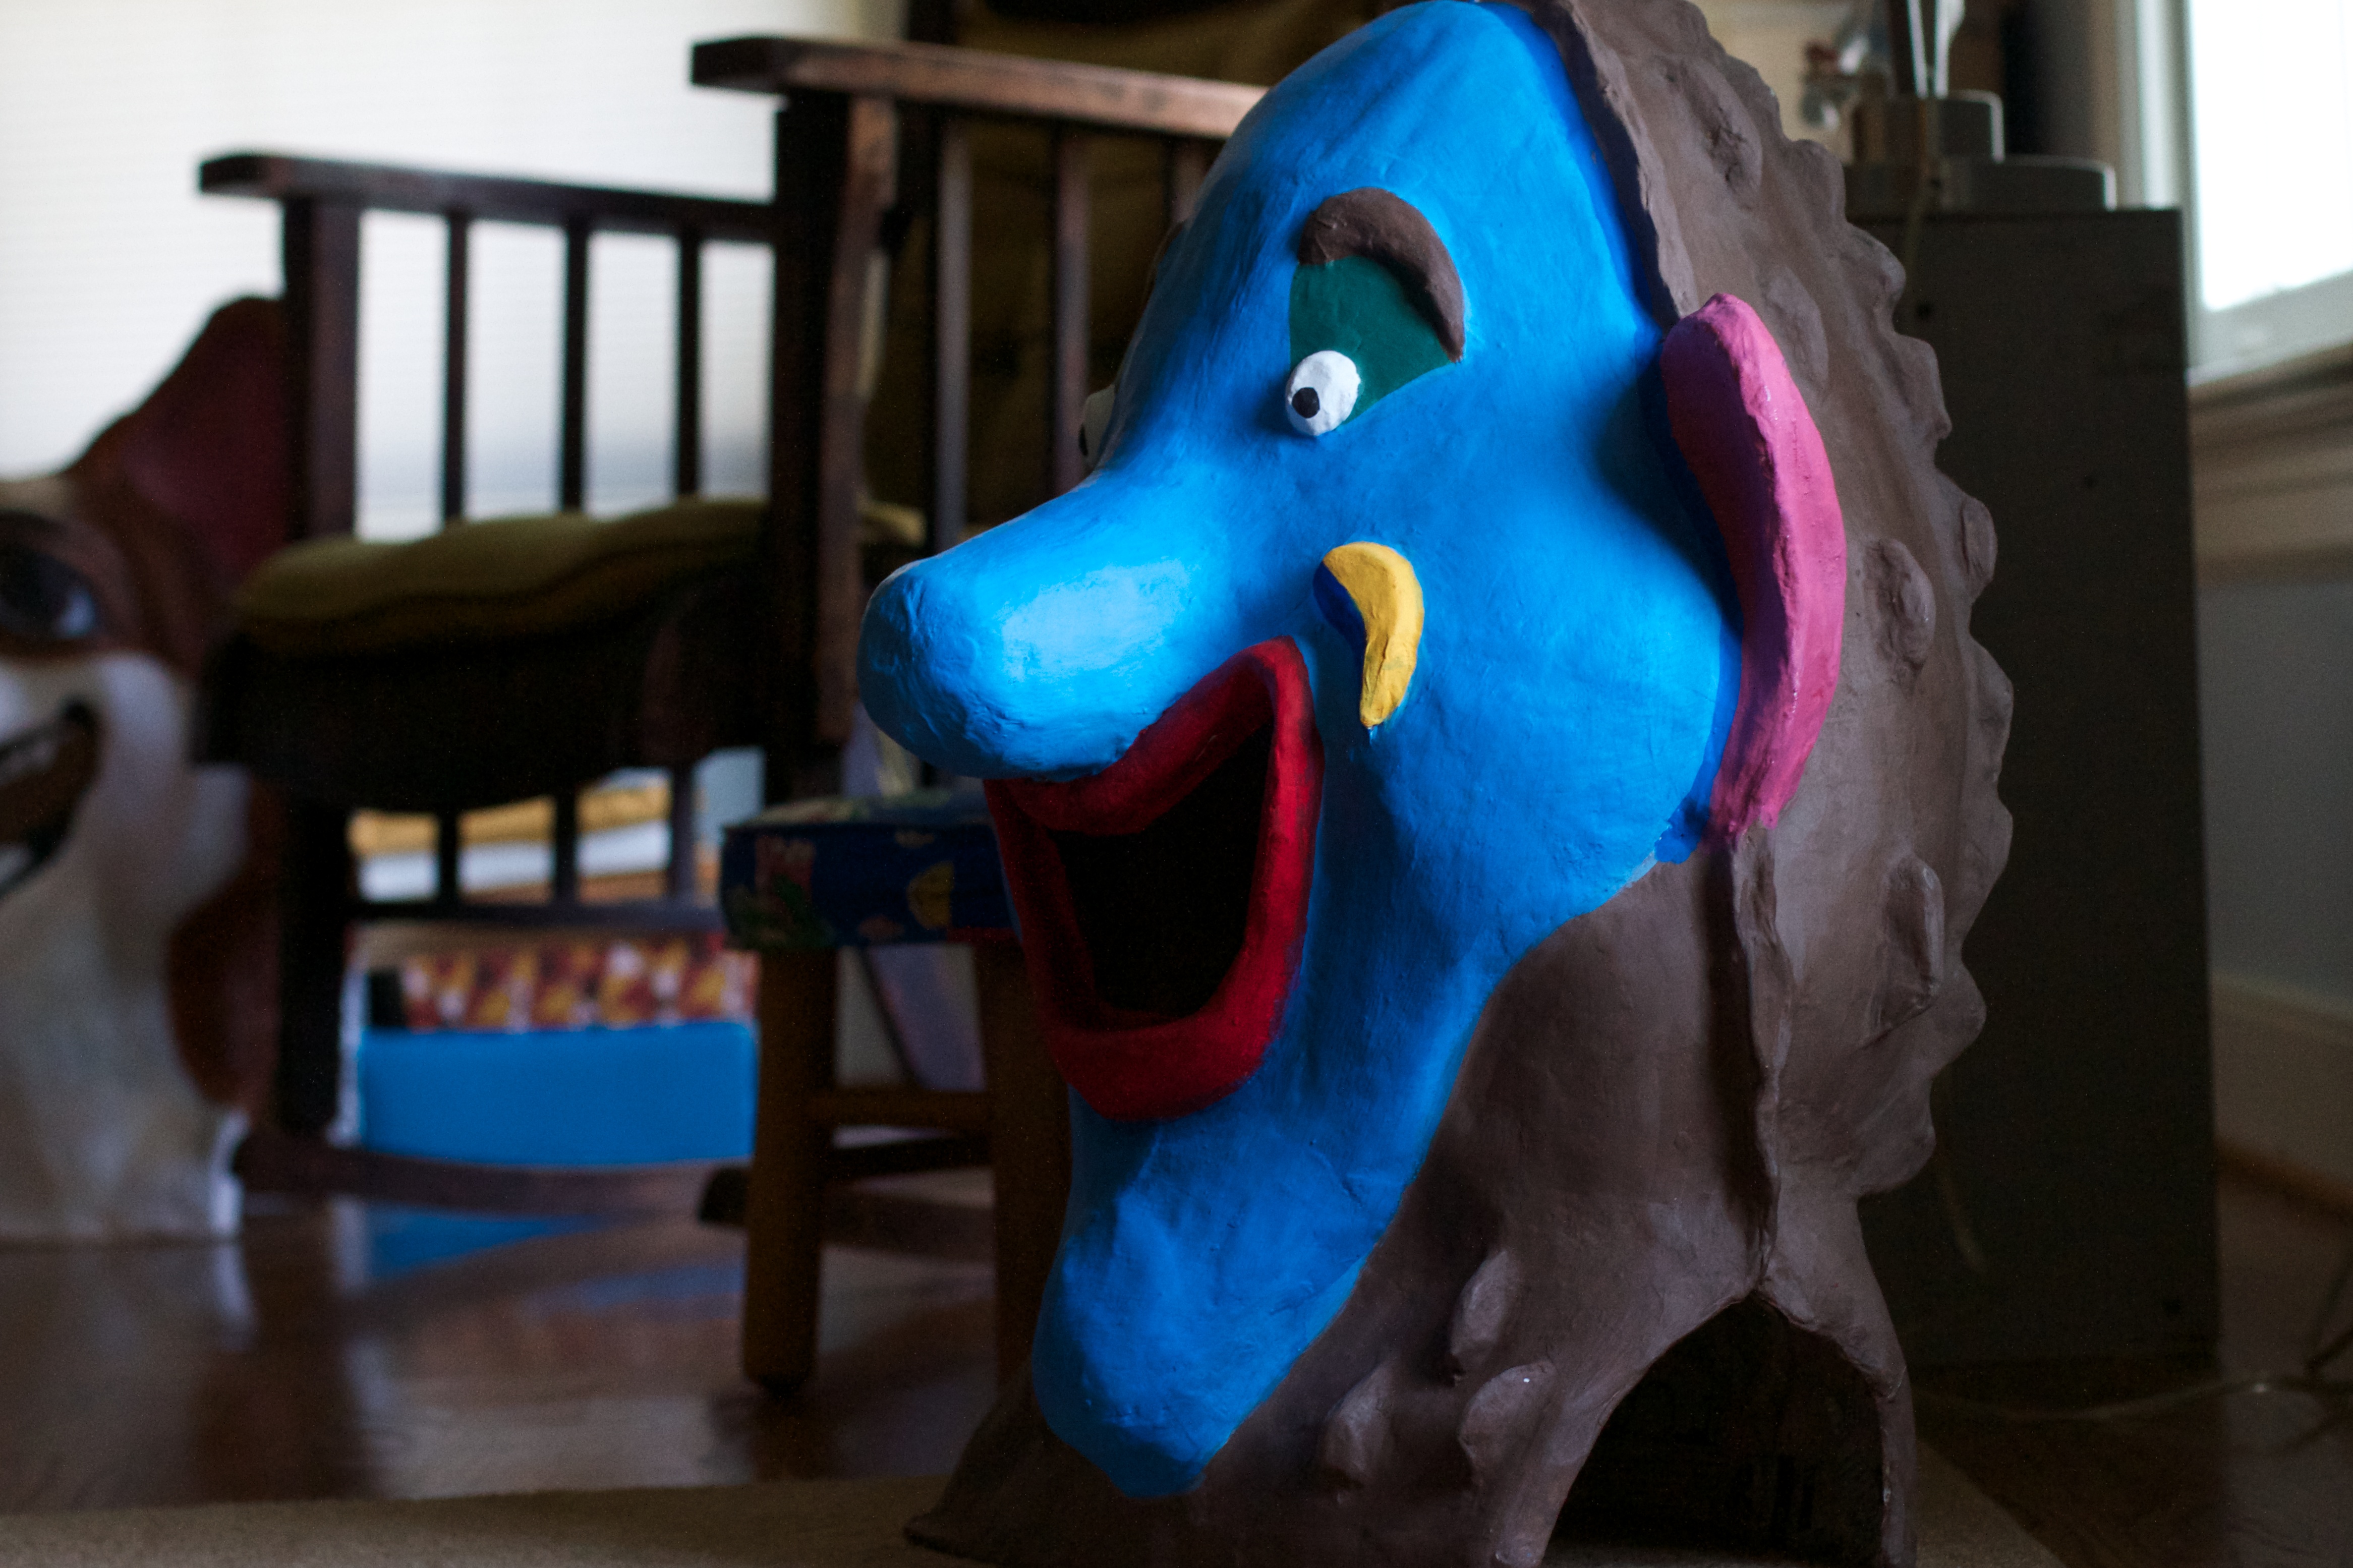
color, blue, clothing, sculpture, art, costume